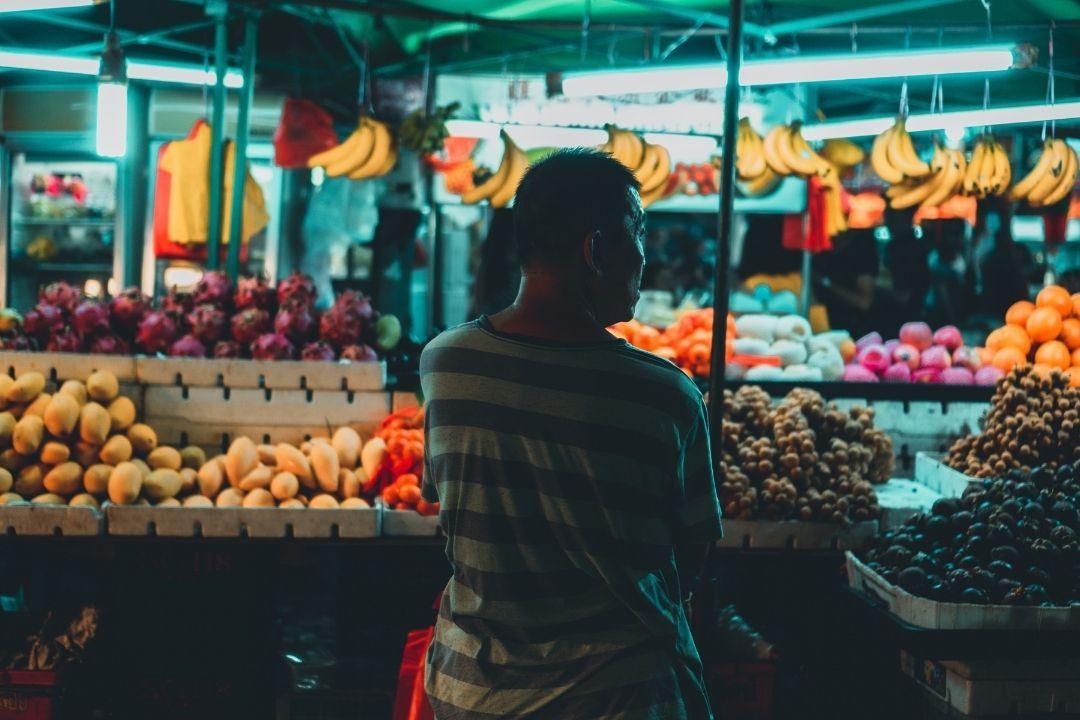
có nhiều mặt hàng trái cây được bày bán ở phía trước của người đàn ông